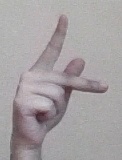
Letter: dha